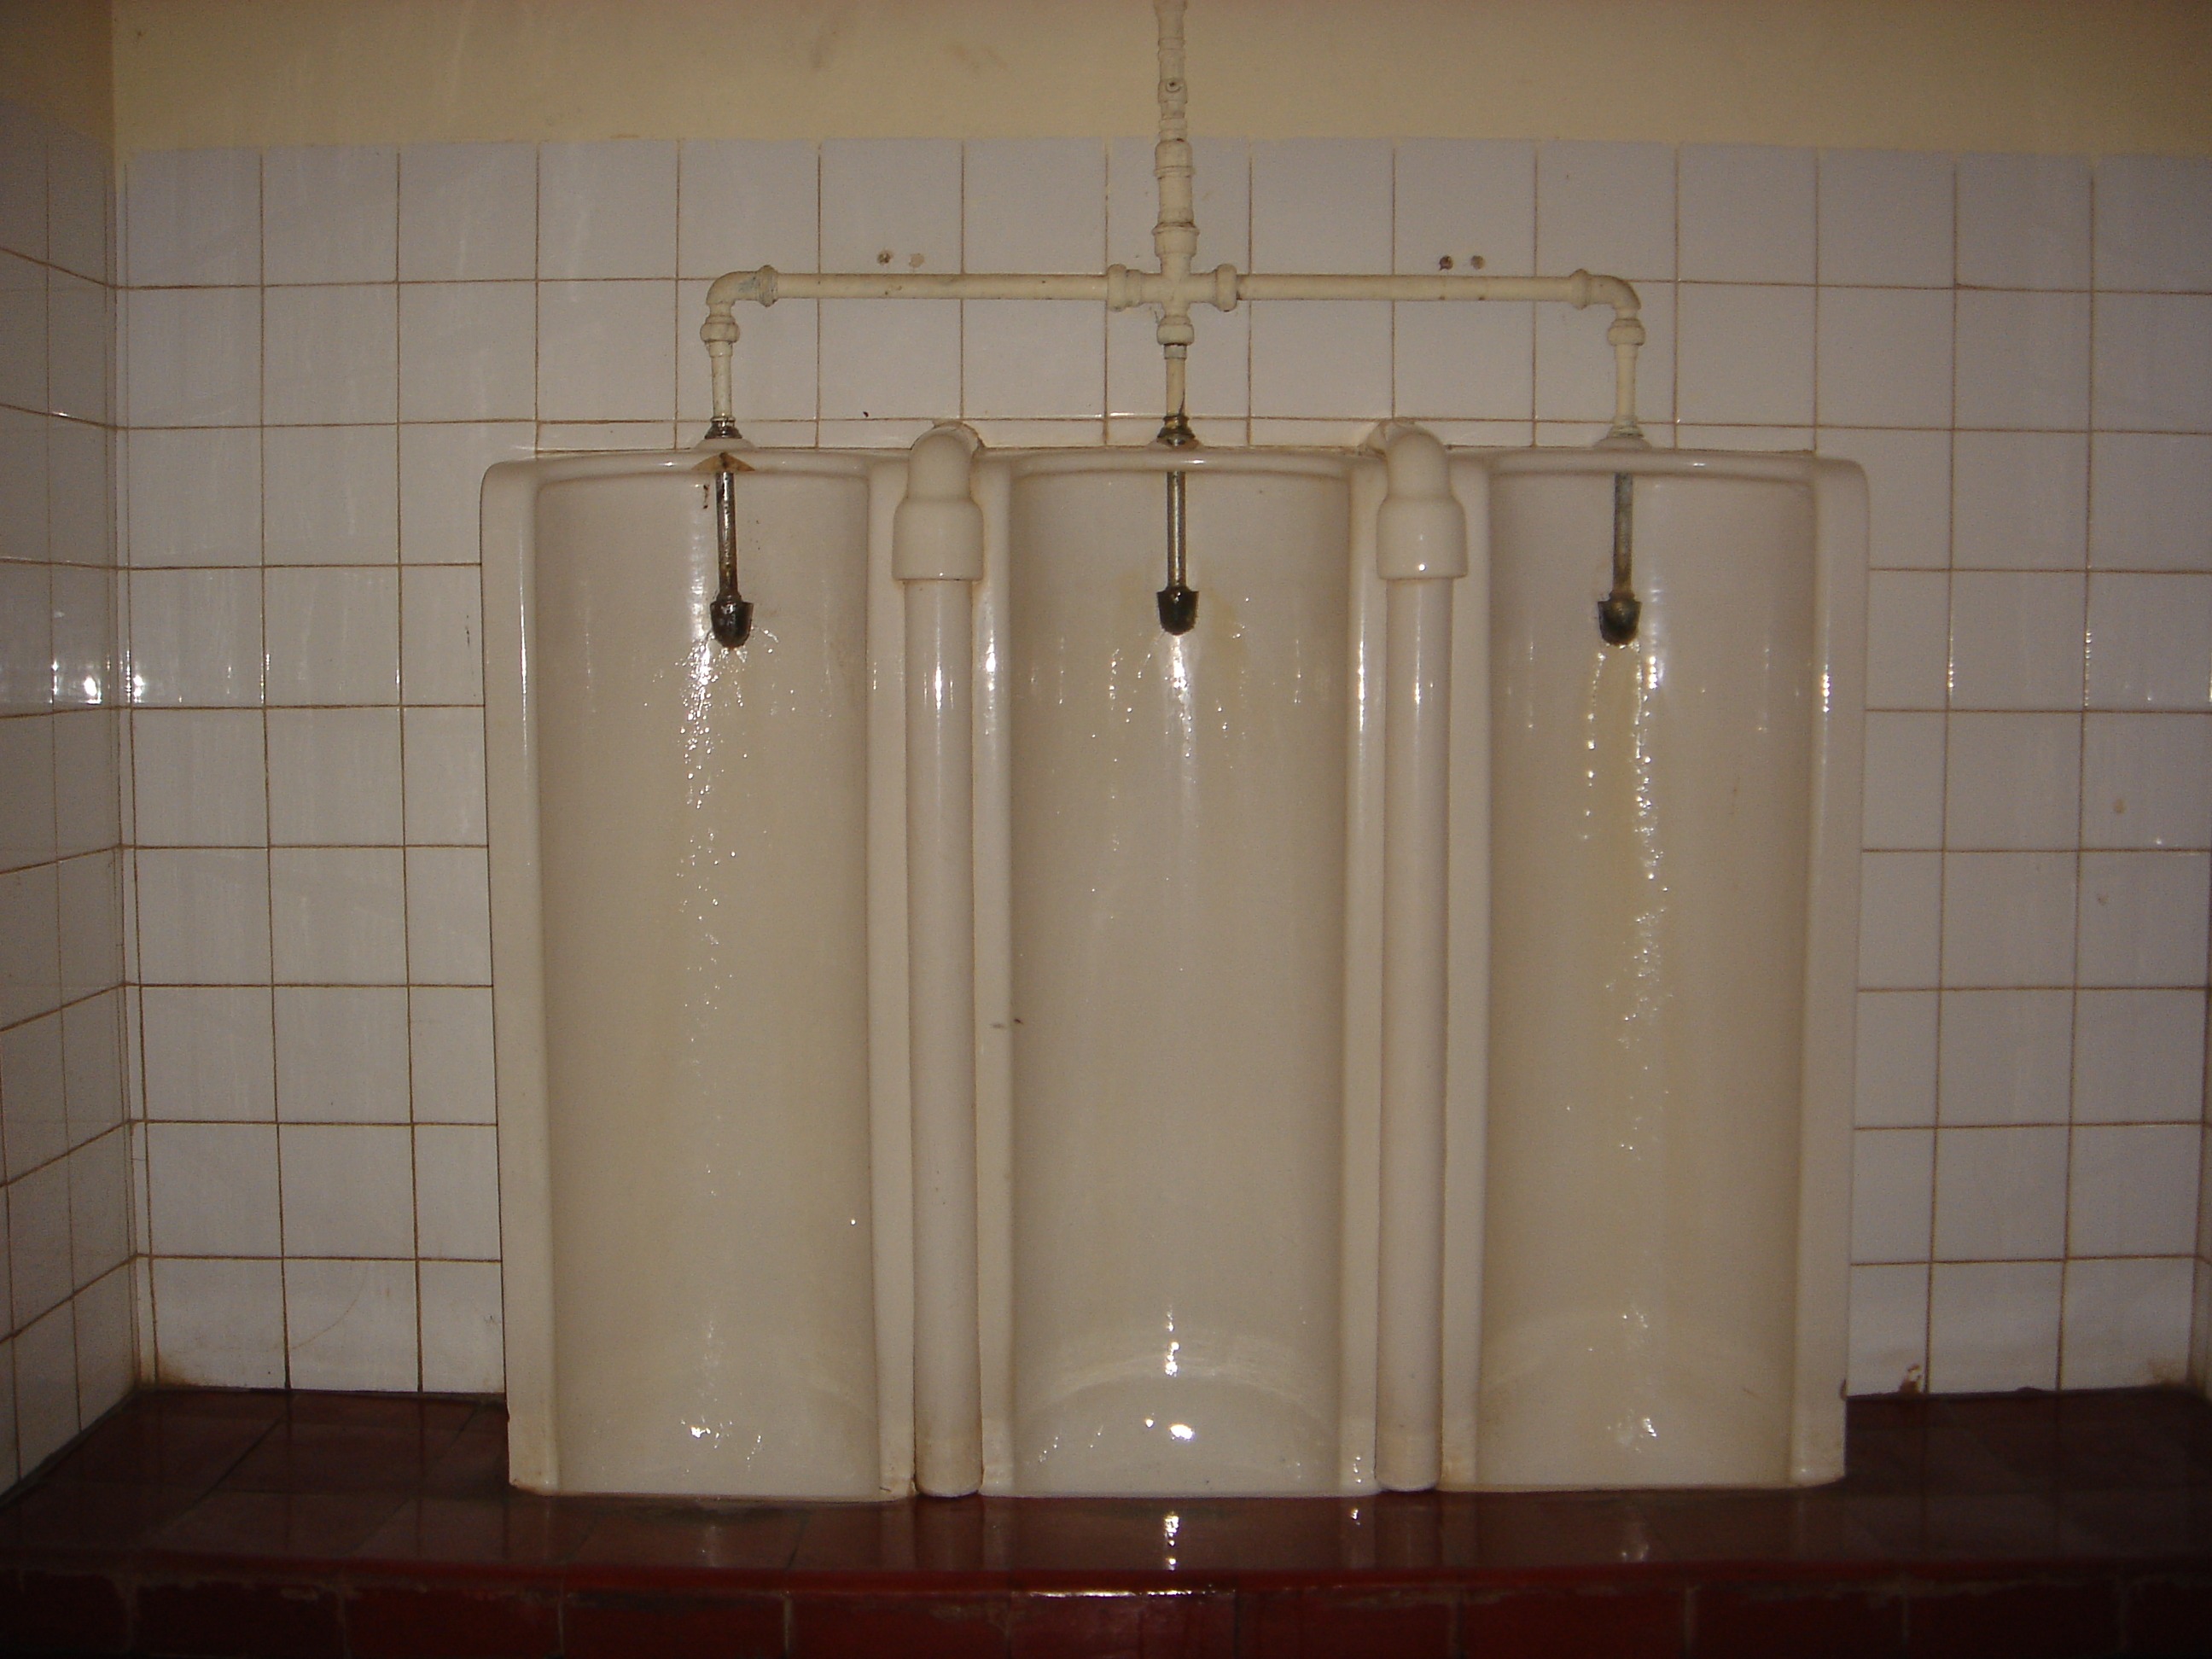
room, plumbing fixture, interior design, curtain, lighting, floor, ceiling, window treatment, window covering, light fixture, bathroom, material, urinal